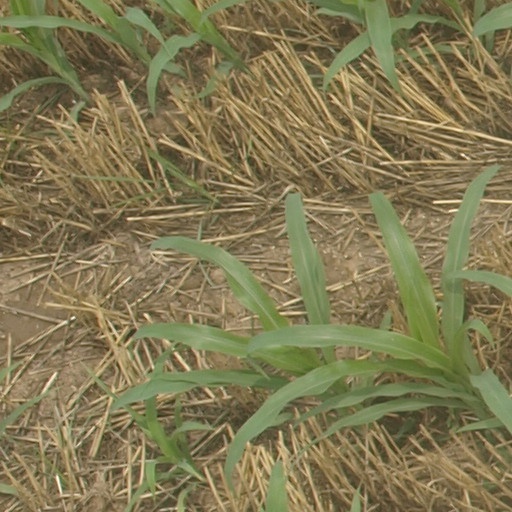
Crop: maize; corn